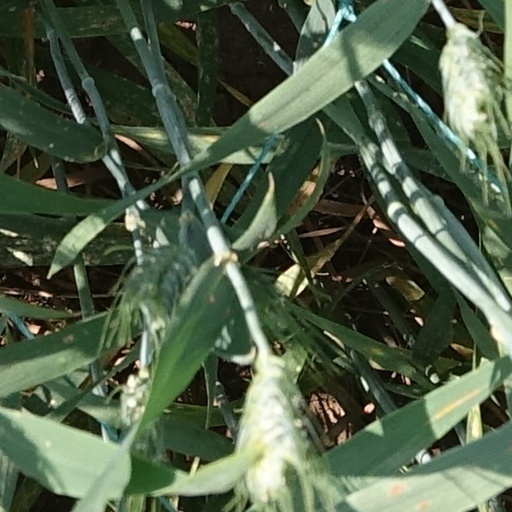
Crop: wheat